Møllmanns Landsted

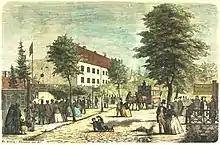
The building towards the street seen on a drawing from 1862

The property was in 1821 acquired by Det Wærnske Institut, a combined orphanage and educational facility for poor girls of the middle class. In her testament of 12 December 1800. Martha Wærn, the daughter of a wealthy merchant from Christiania who had just died, had left 200,000 Danish rigsdaler for the institution. Det Wærnske Institute prepared the girls for lives as capable housewives. Much of the land was sold off by the institution. It relocated to Villa Tharand at Katanievej 2 in 1887.